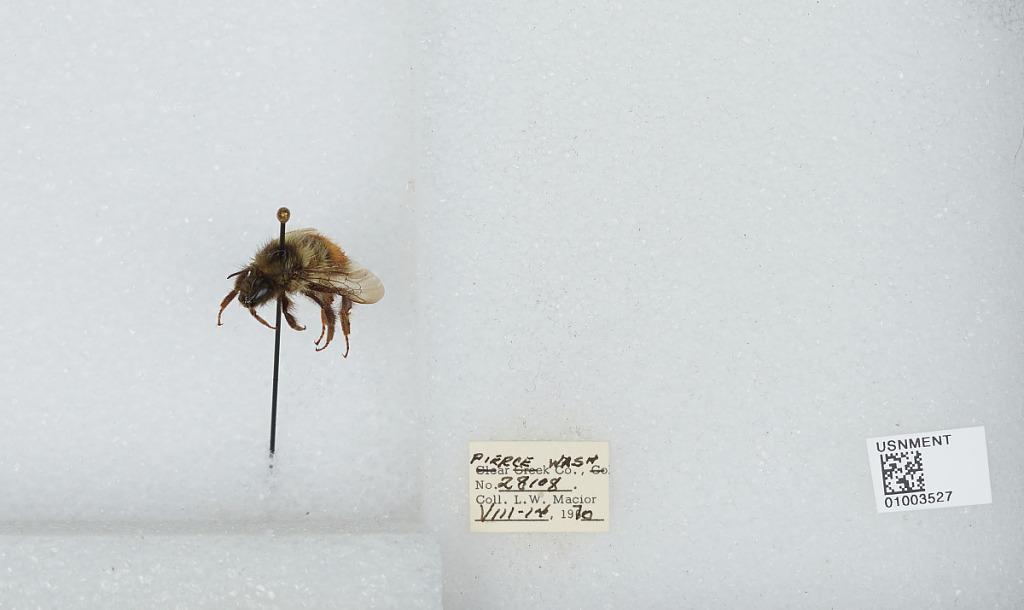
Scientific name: Bombus (Pyrobombus) melanopygus Nylander
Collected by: L. Macior
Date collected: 1970-8-14
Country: United States
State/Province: Washington
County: Pierce
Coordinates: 47.05, -122.12